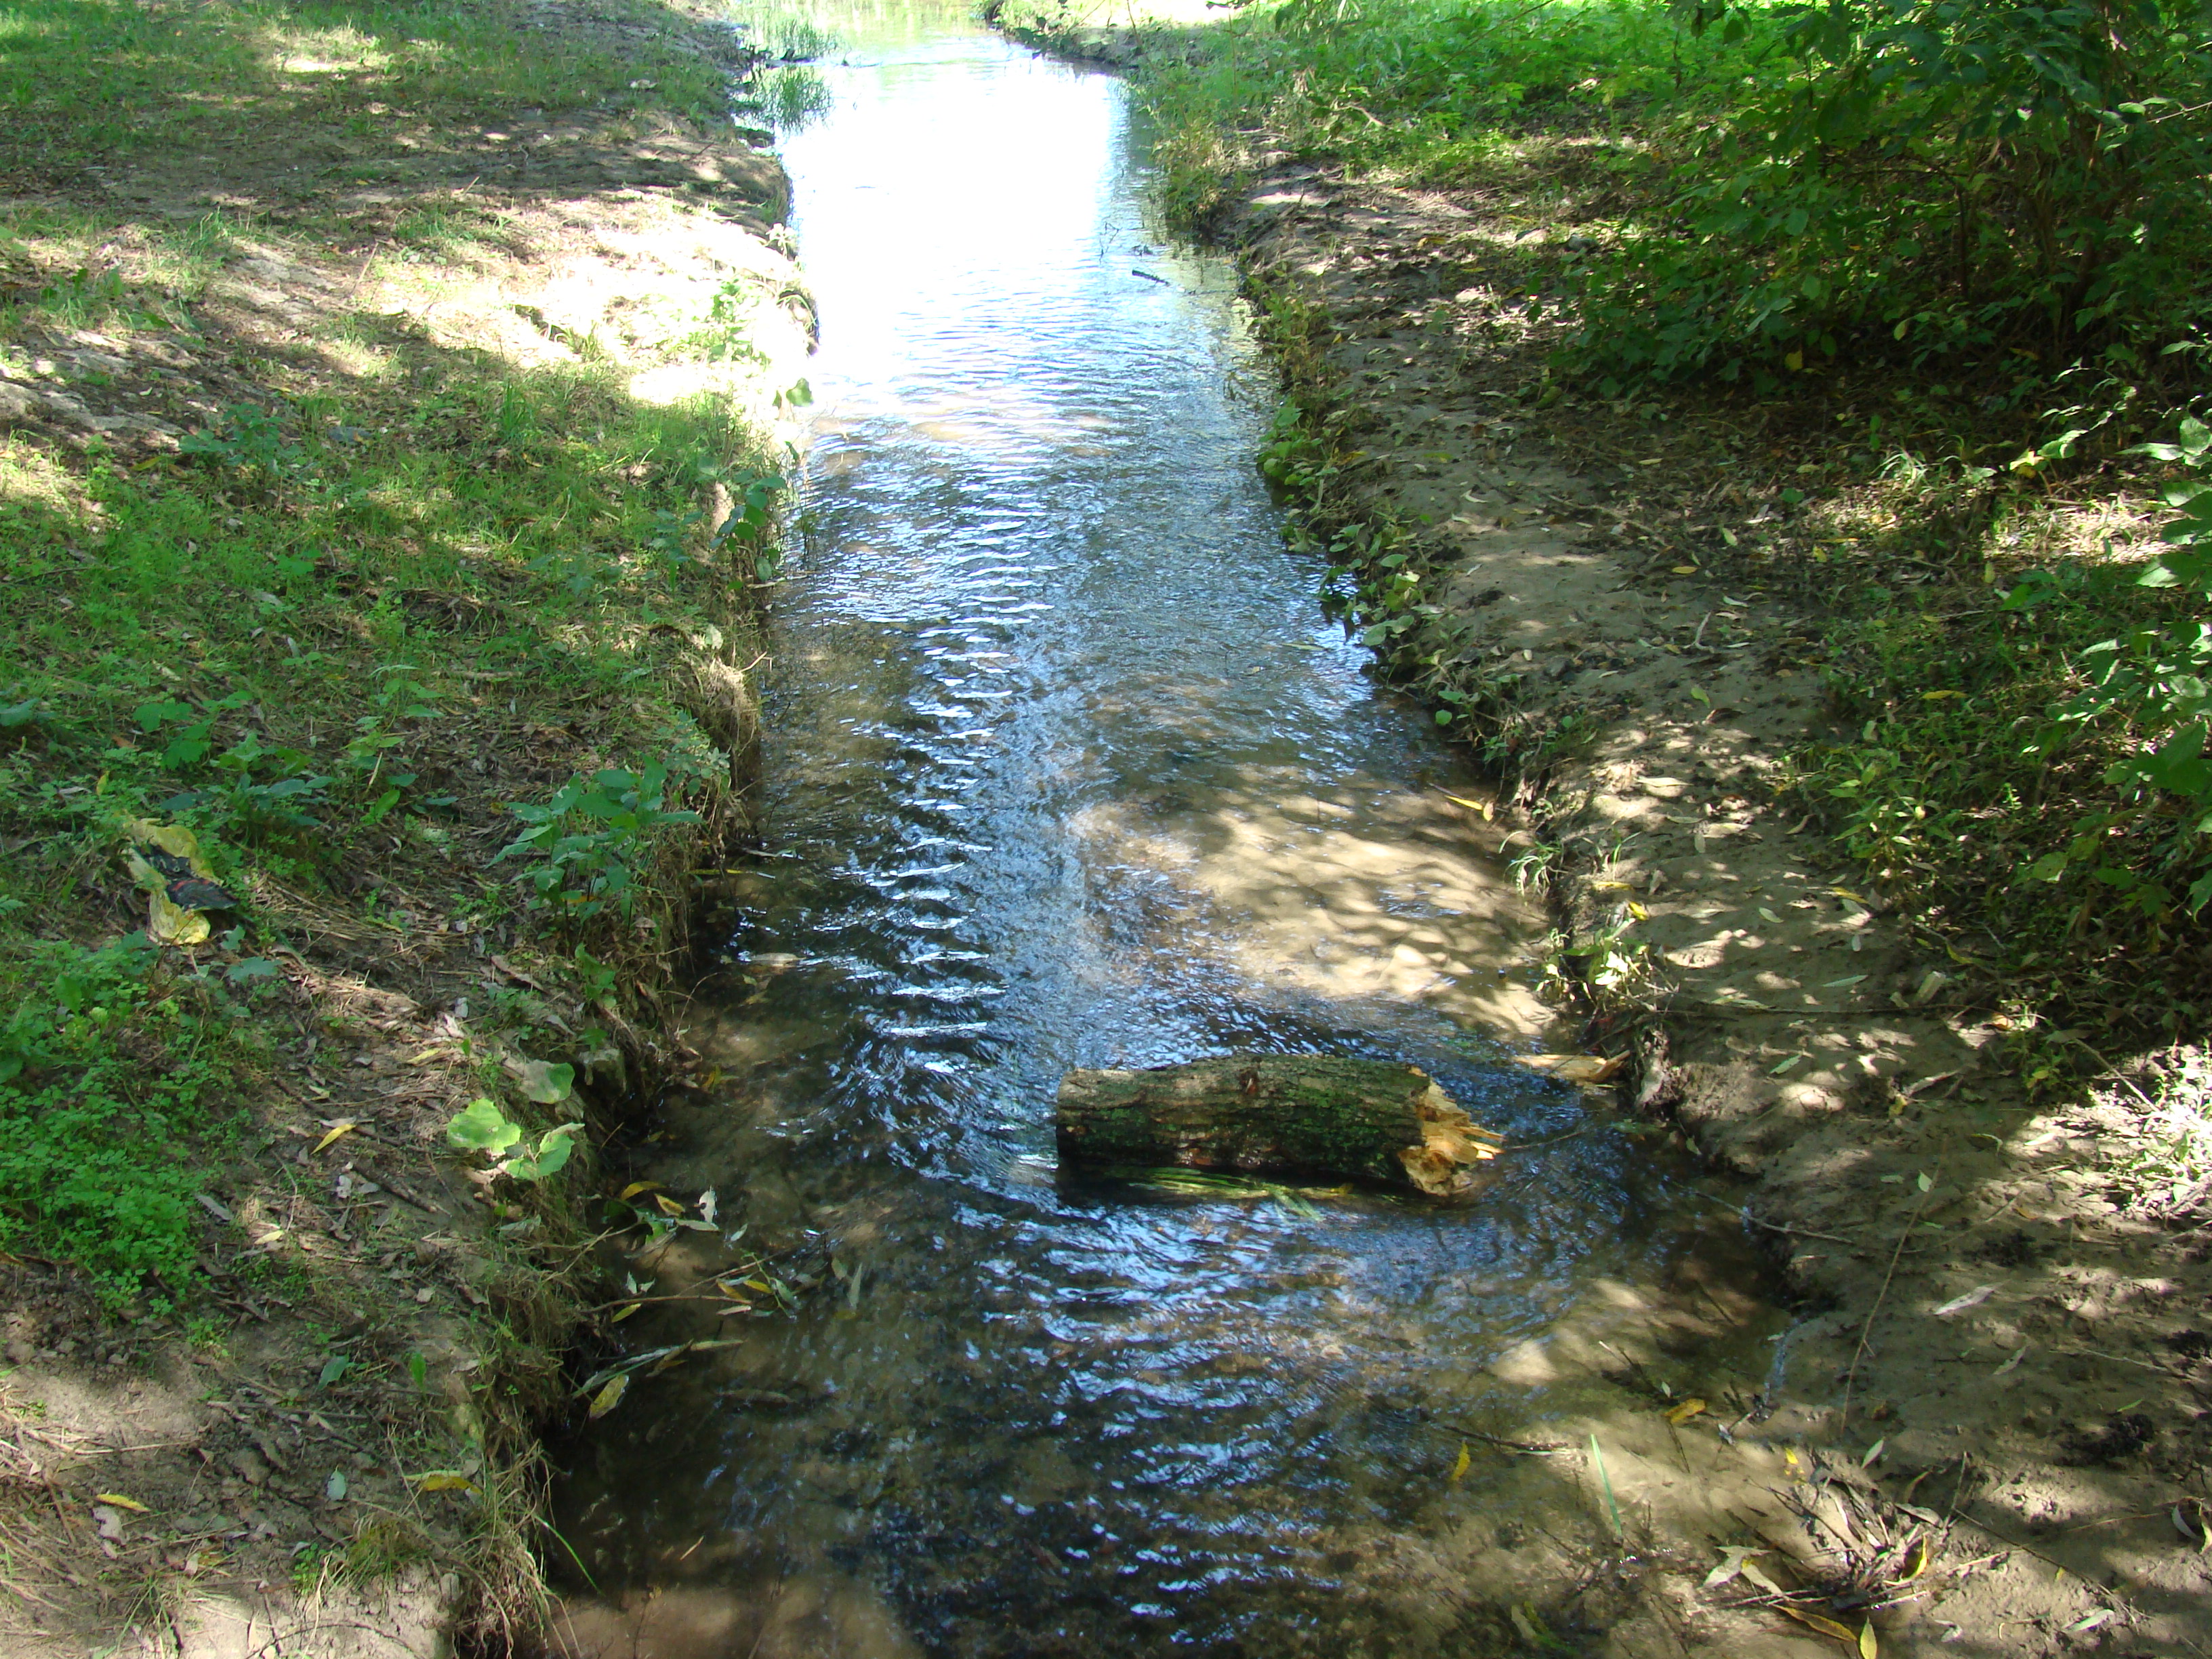
water, nature, creek, trail, river, travel, pond, stream, park, rapid, waterway, body of water, sony, ecosystem, watercourse, dsch9, moldova, landform, chisinau, nature reserve